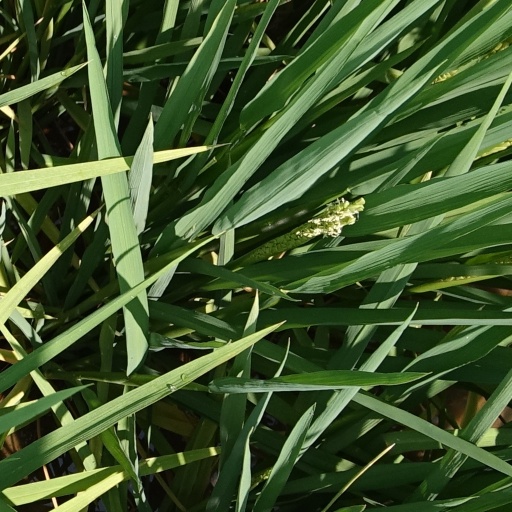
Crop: rice